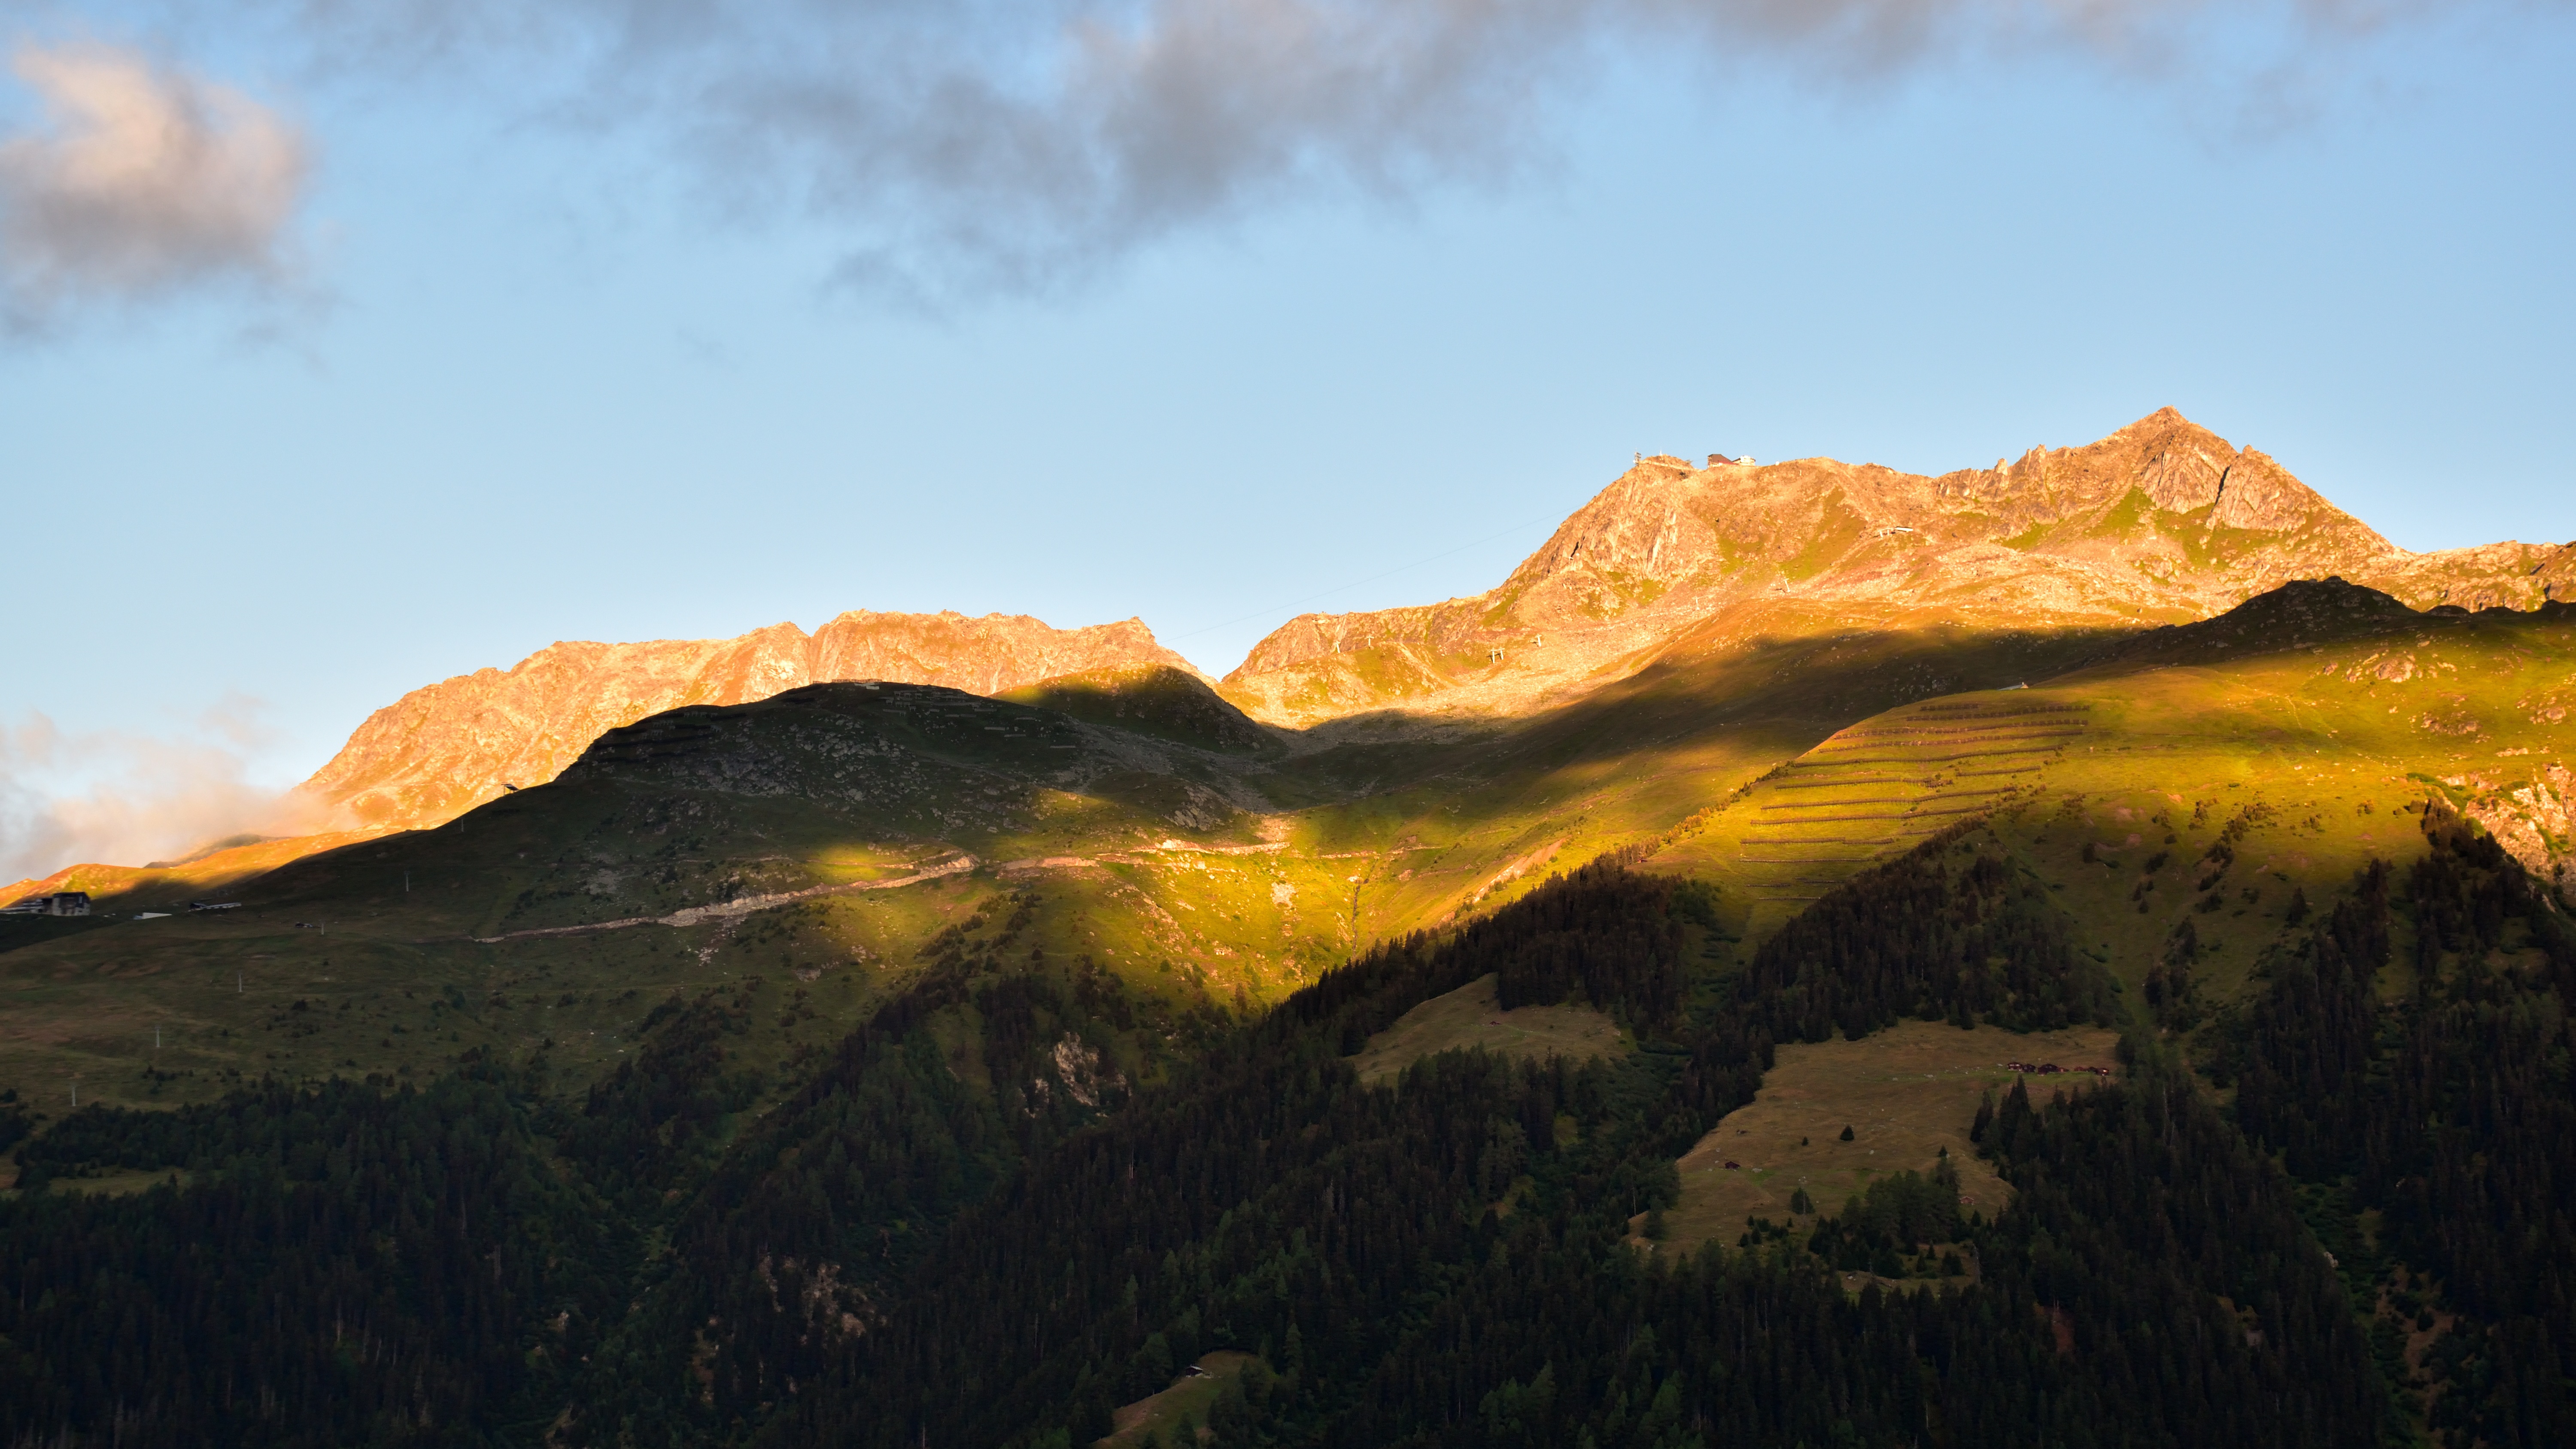
landscape, tree, nature, rock, wilderness, mountain, cloud, sky, fog, sunrise, sunset, sunlight, morning, hill, dawn, valley, mountain range, dusk, autumn, alpine, terrain, ridge, clouds, mountains, alps, outlook, plateau, landform, mountain peaks, geographical feature, atmospheric phenomenon, mountainous landforms